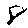
Label: 8